Baldwin II of Jerusalem

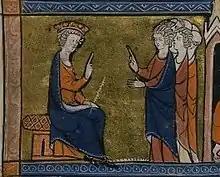
Baldwin presiding at a council

Baldwin and his wife were crowned king and queen in Bethlehem on Christmas Day. He and the Patriarch held a general assembly at the Council of Nablus on 16January 1120. The prelates and noblemen who attended the meeting confirmed the clergy's right to collect the tithe and to bear arms "in the cause of defense". The council also ordered the punishment of adulterers, pimps, sodomites and bigamists, and prohibited sexual relations between Christians and Muslims. Other decrees established penalties against thieves and those who falsely accused others of crimes. The decisions of the council were the first examples of law making in the Kingdom of Jerusalem.